Kainchi Dham

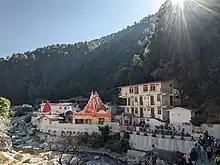
Kainchi Dham in Nainital.

Kainchi Dham is a spiritual ashram and temple complex located in the Kumaon region of Uttarakhand, India, known for its association with Neem Karoli Baba, a revered Hindu saint.